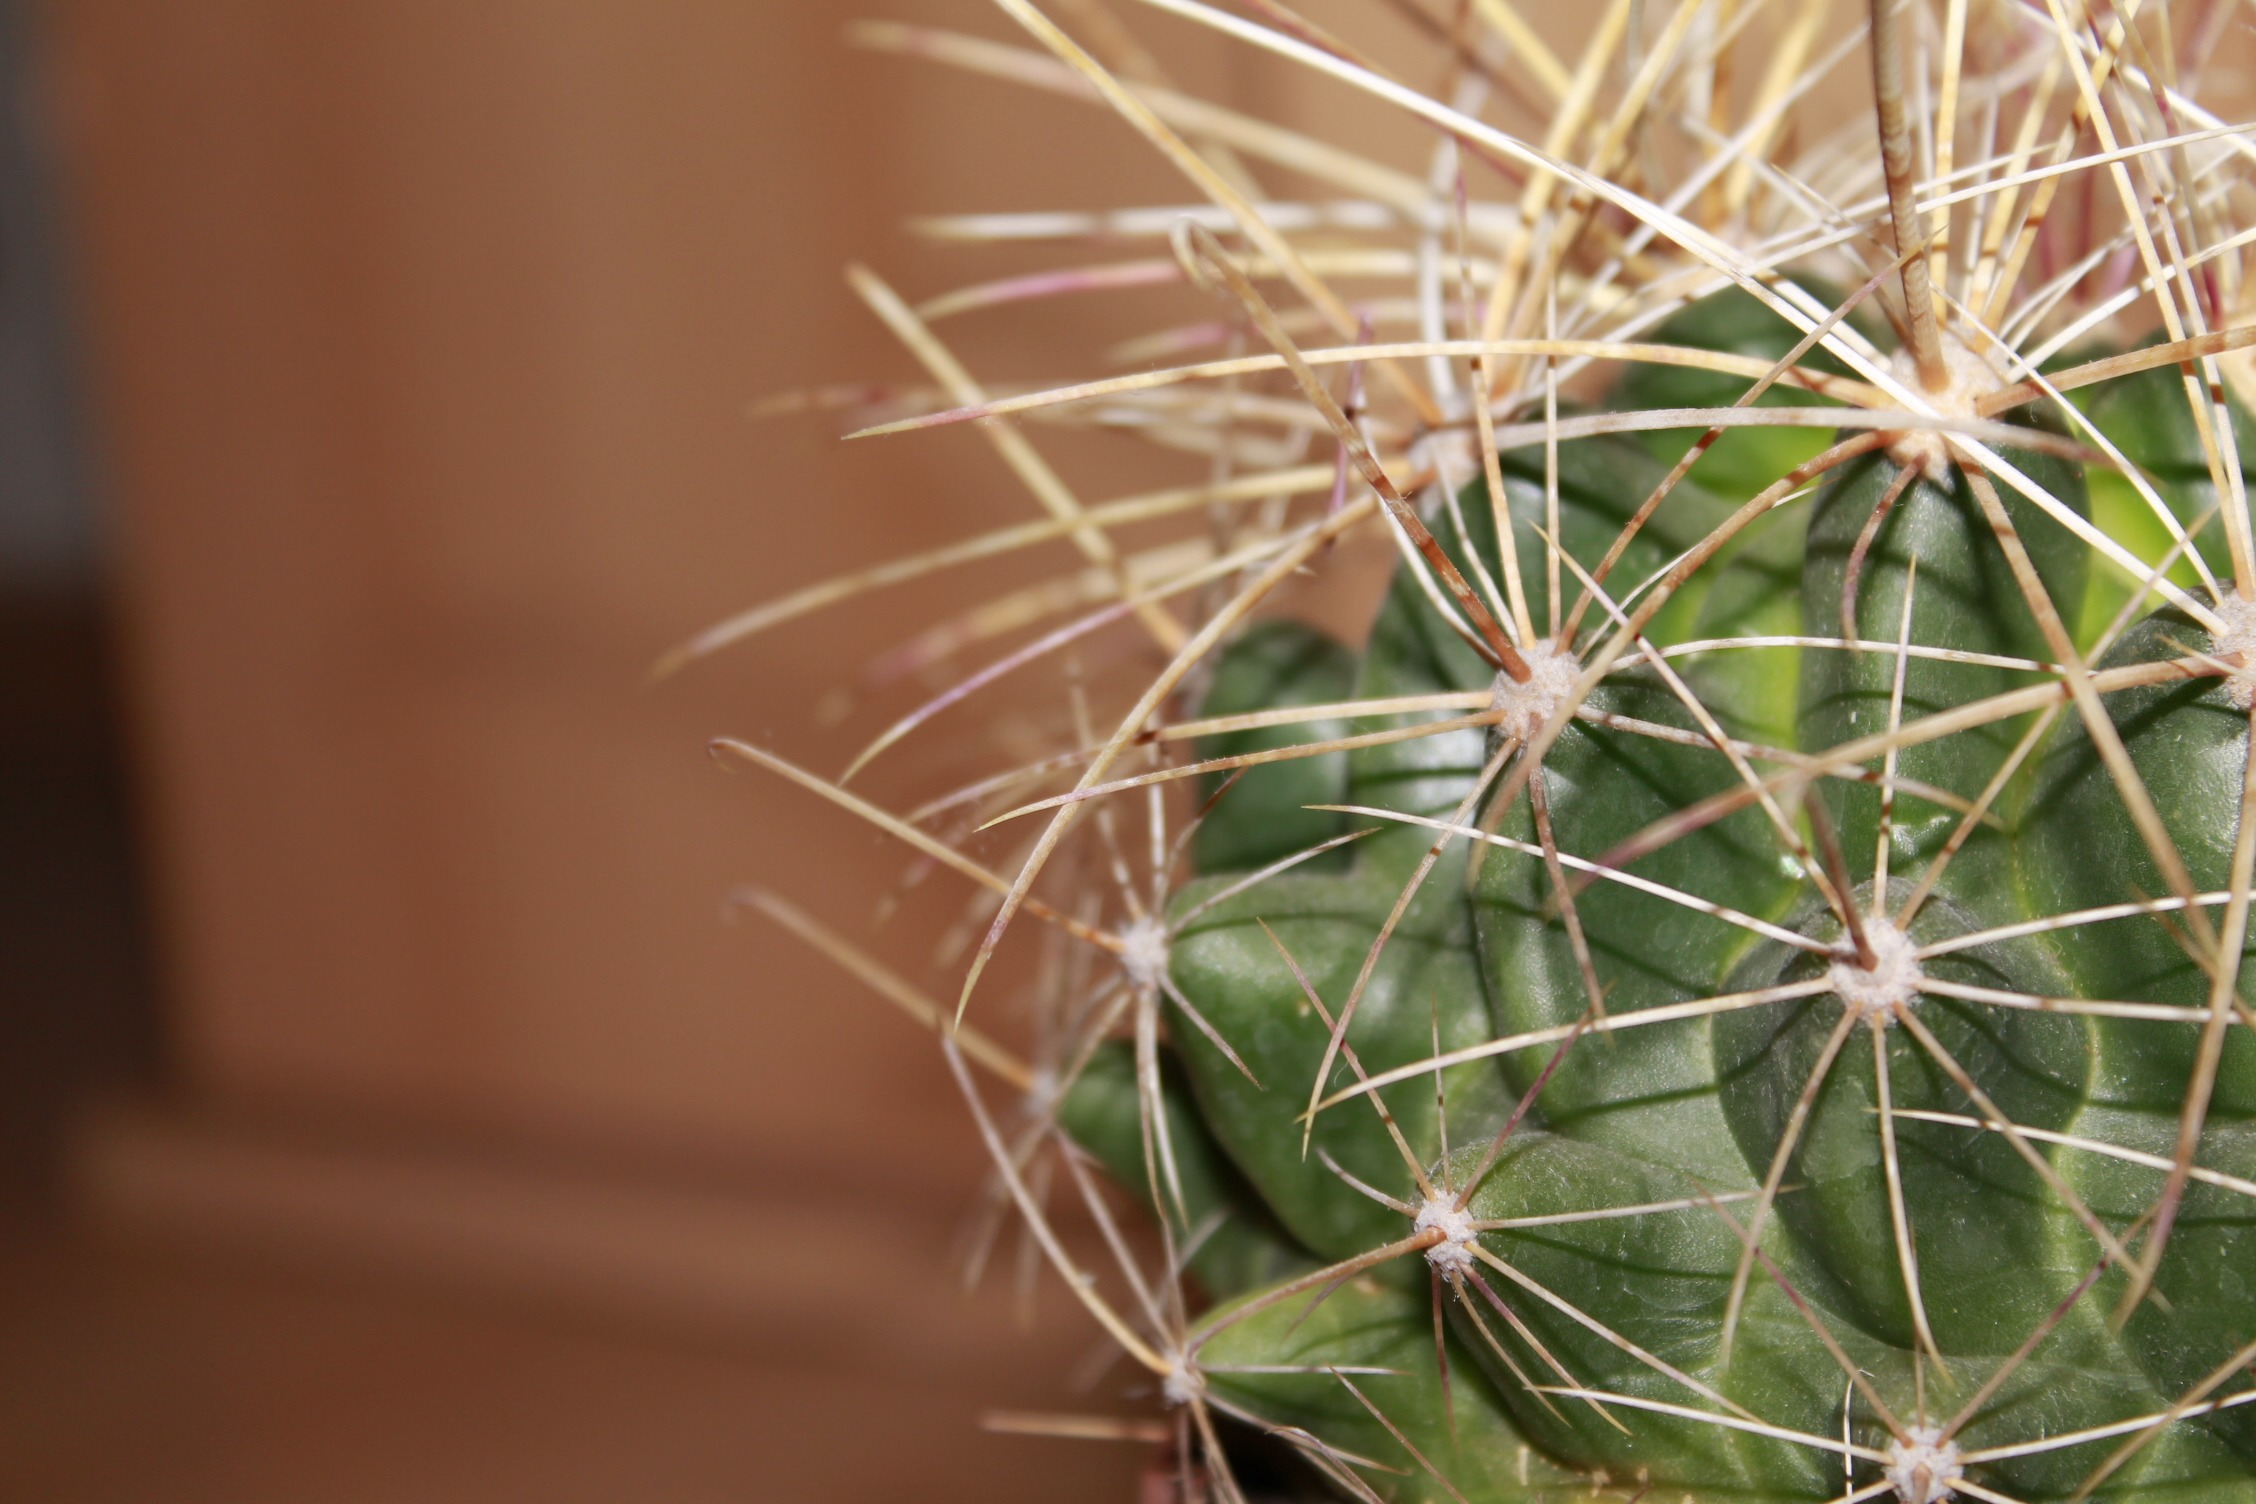
nature, cactus, plant, flower, botany, close, flora, close up, thorns, caryophyllales, macro photography, flowering plant, plant stem, land plant, thorns spines and prickles, hedgehog cactus